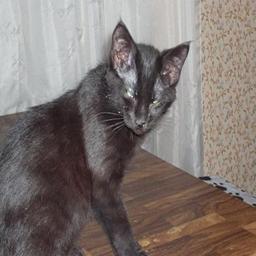
Animal: cats